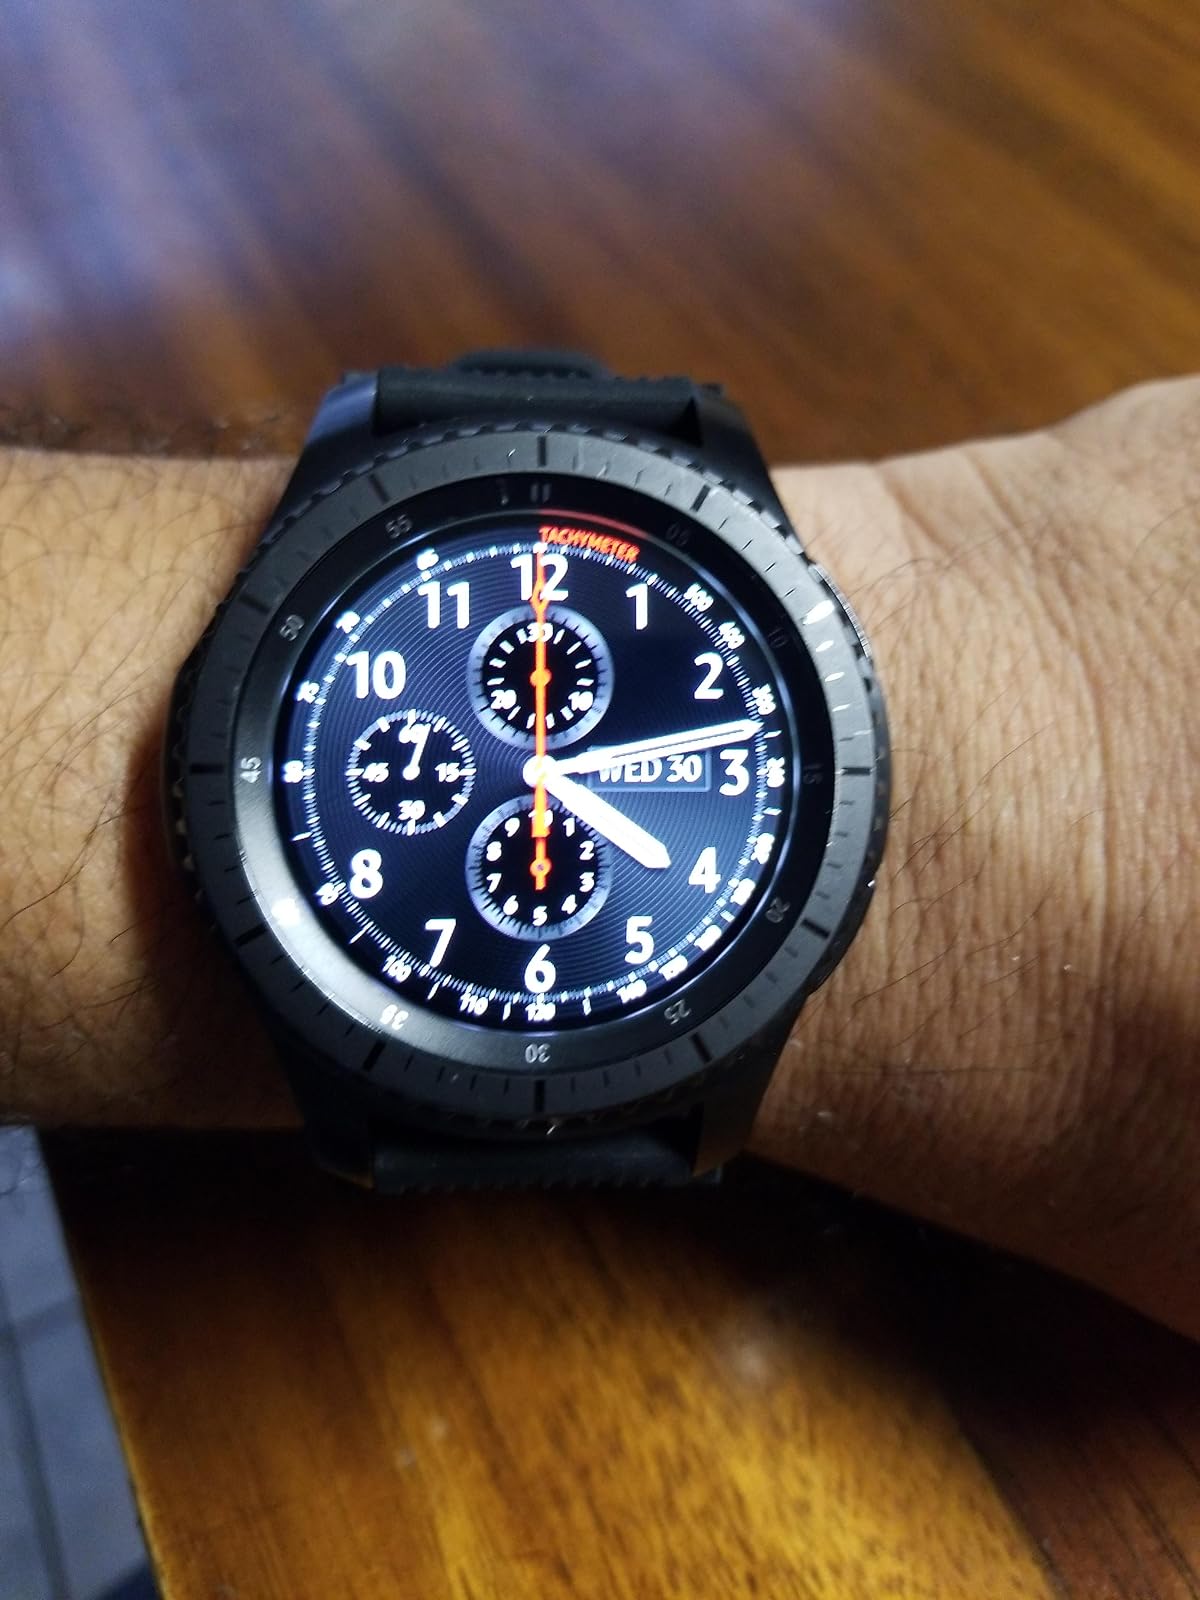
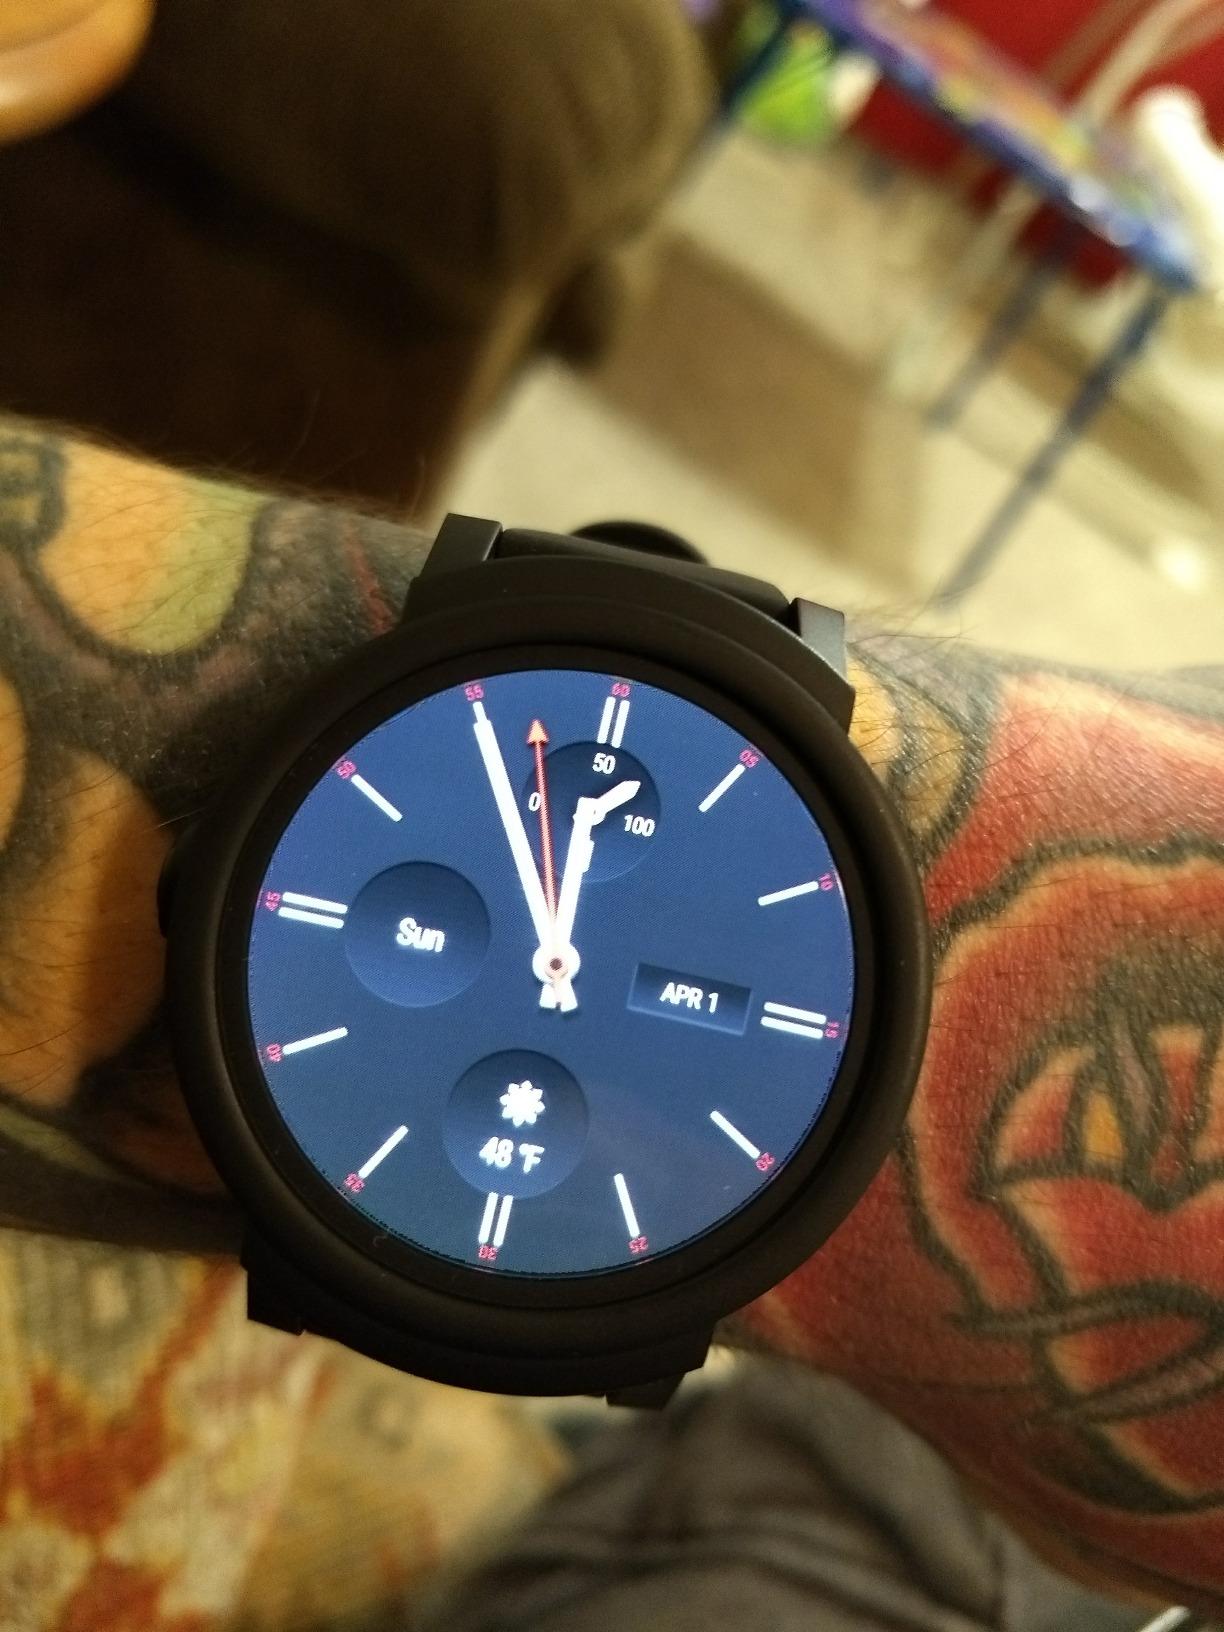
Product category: smartwatch
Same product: no